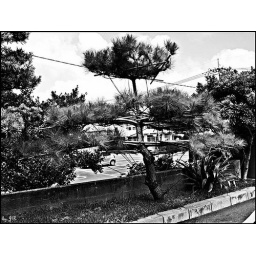
Various pictures around Okinawa in black and white